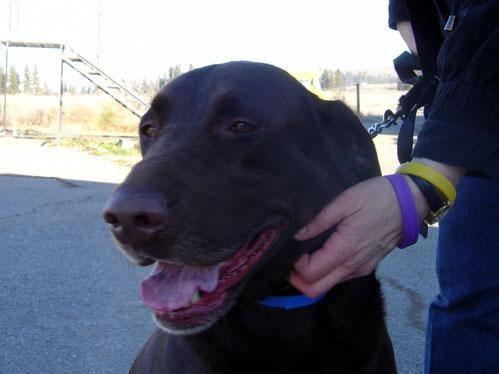
dog